Baby Alive

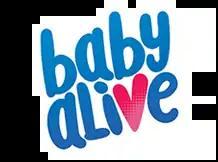

Baby Alive is a baby doll brand made by Hasbro that eats, drinks, wets and in some cases messes and has a movable mouth. It was originally made and introduced by Kenner in 1973, and reintroduced by Hasbro in 2006.